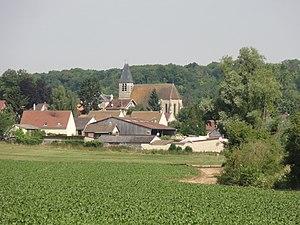
L'église Saint-Gildard est une église catholique paroissiale située à Longuesse, en France. Ce fut, sous l'Ancien Régime, l'une des nombreuses possessions de l'abbaye de Saint-Germain-des-Prés. Sa construction remonte à la fin du XIIᵉ siècle, en ce qui concerne le chœur et la croisée du transept, qui sont de style gothique et de dimensions considérables pour un petit village. L'architecture de ces travées est soignée, et d'une sobriété raffinée. L'église Saint-Gildard était conçue pour devenir l'une des plus prestigieuses églises du Vexin français. Seulement, l'édifice ne fut jamais achevé, et sans doute aussi privé des deux croisillons du transept pendant la guerre de Cent Ans. Ils furent remplacés par des chapelles à la période flamboyante et à la Renaissance, au cours des années 1520 / 1530 et à partir du milieu du XVIᵉ siècle. Le clocher date de la même époque, et est d'une telle simplicité qu'il apparaît comme une construction provisoire. La base du clocher occupe une moitié de la seule travée de la nef qui fut construite, ou reconstruite. De cette façon, l'église Saint-Gildard ne possède pas de façade.